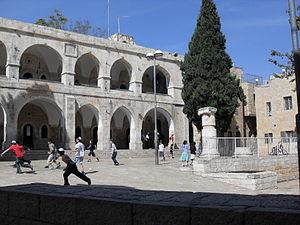
Vieille ville de Jérusalem, quartier juif, place Batey Mahase - la maison Rothschild (façade principale).